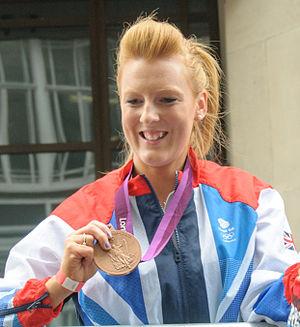
Nicola White est une joueuse de hockey sur gazon britannique, membre de l'équipe de Grande-Bretagne de hockey sur gazon féminin.